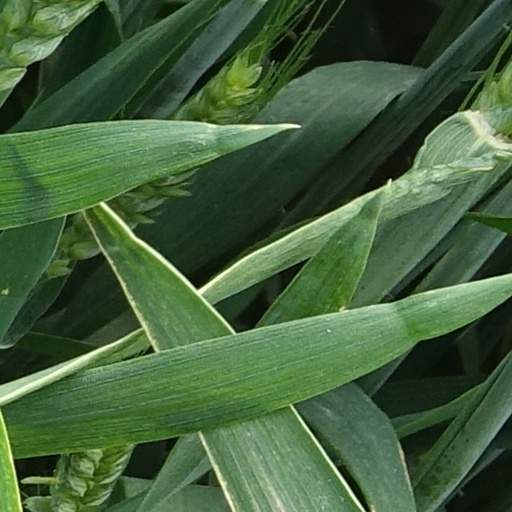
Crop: wheat